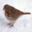
Label: bird